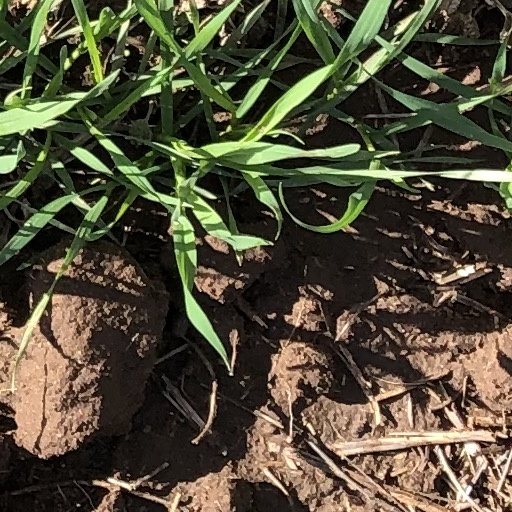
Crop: wheat